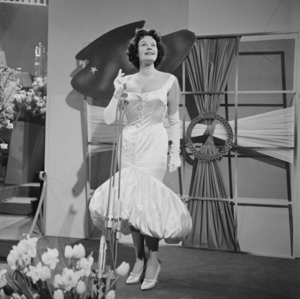
Für zwei Groschen Musik est une chanson interprétée par le chanteuse allemande Margot Hielscher et dirigée par Dolf van der Linden pour représenter l'Allemagne au Concours Eurovision de la chanson 1958 qui se déroulait à Hilversum, aux Pays-Bas.
L’Allemagne participe au Concours Eurovision de la chanson, depuis sa première édition, en 1956 et l'a remporté à deux reprises : en 1982 et 2010.